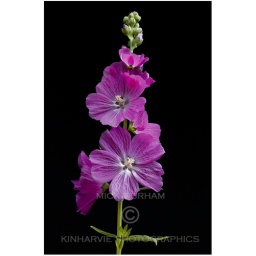
A flower from the garden - one of a series I did against a black background to bring out the structure.